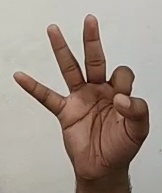
ASL sign: 9